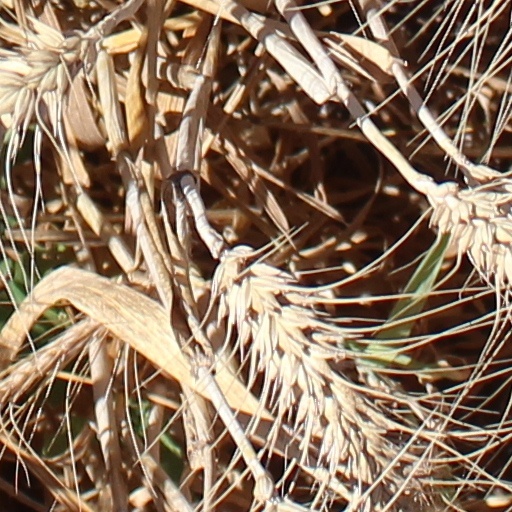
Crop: wheat